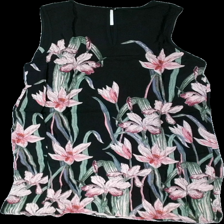
View: front
Type: Dress
Category: Ladies
Brand: Indiska
Colors: Black, Pink, Green
Material: 100% visc
Pattern: Floral print
Size: M
Season: Summer
Price range: 50-100
Recommended usage: Reuse